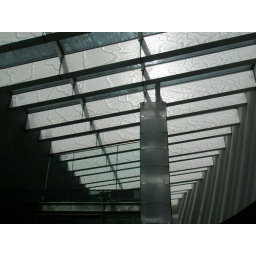
underground floor with ceiling in glass and water, reflecting sun